Omental cake

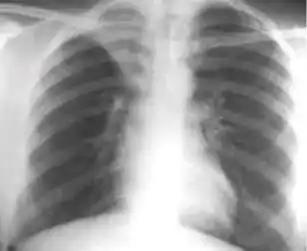
Distinct fibrotic scar and hilar opacity following secondary tuberculosis on chest x-ray

Causes such as bacterial and fungal infections are associated with diffuse abdominal pain, intraperitoneal fluid accumulation, weight loss, fevers, and night sweats. The most common radiographic feature among patients with suspected tuberculous peritonitis was septated compartments of ascitic fluid on ultrasound and abnormal chest X-ray suggestive of previous tuberculosis.